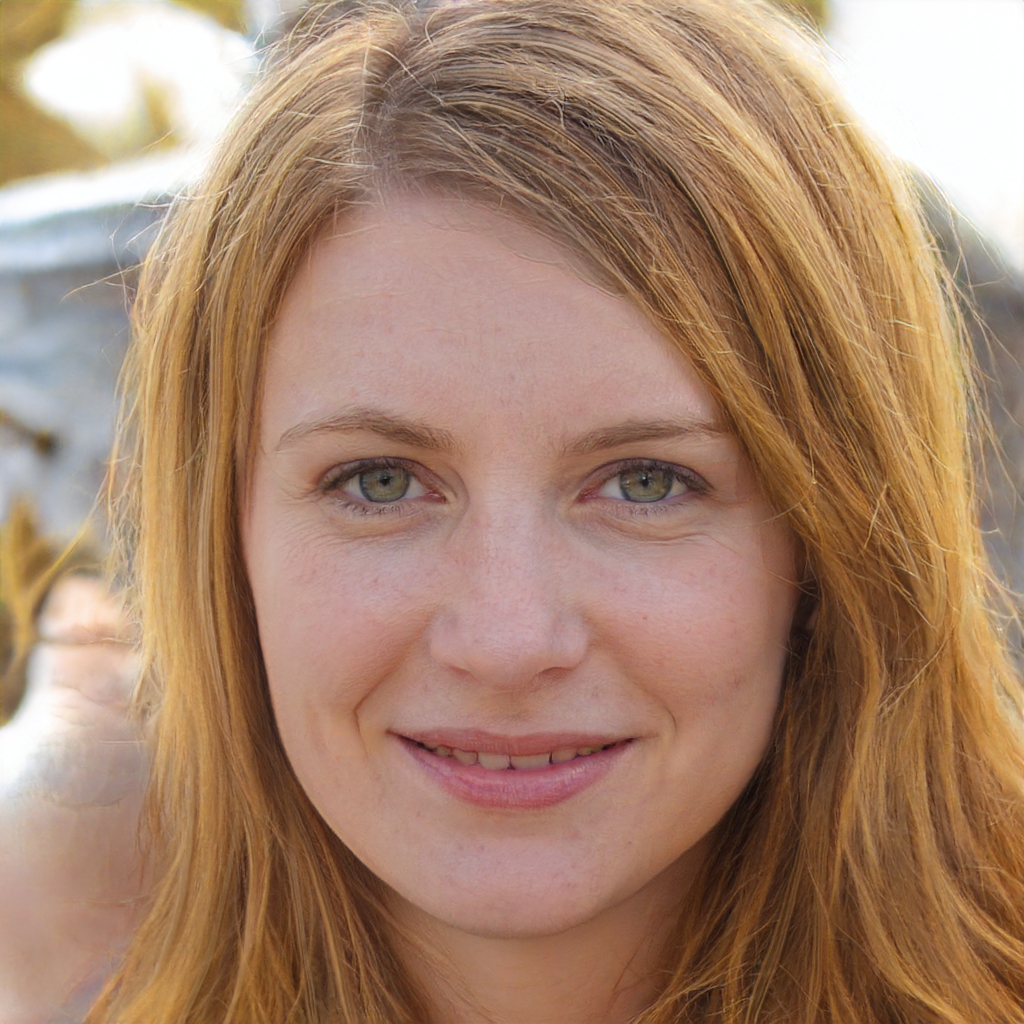
Portrait style: Real Portrait